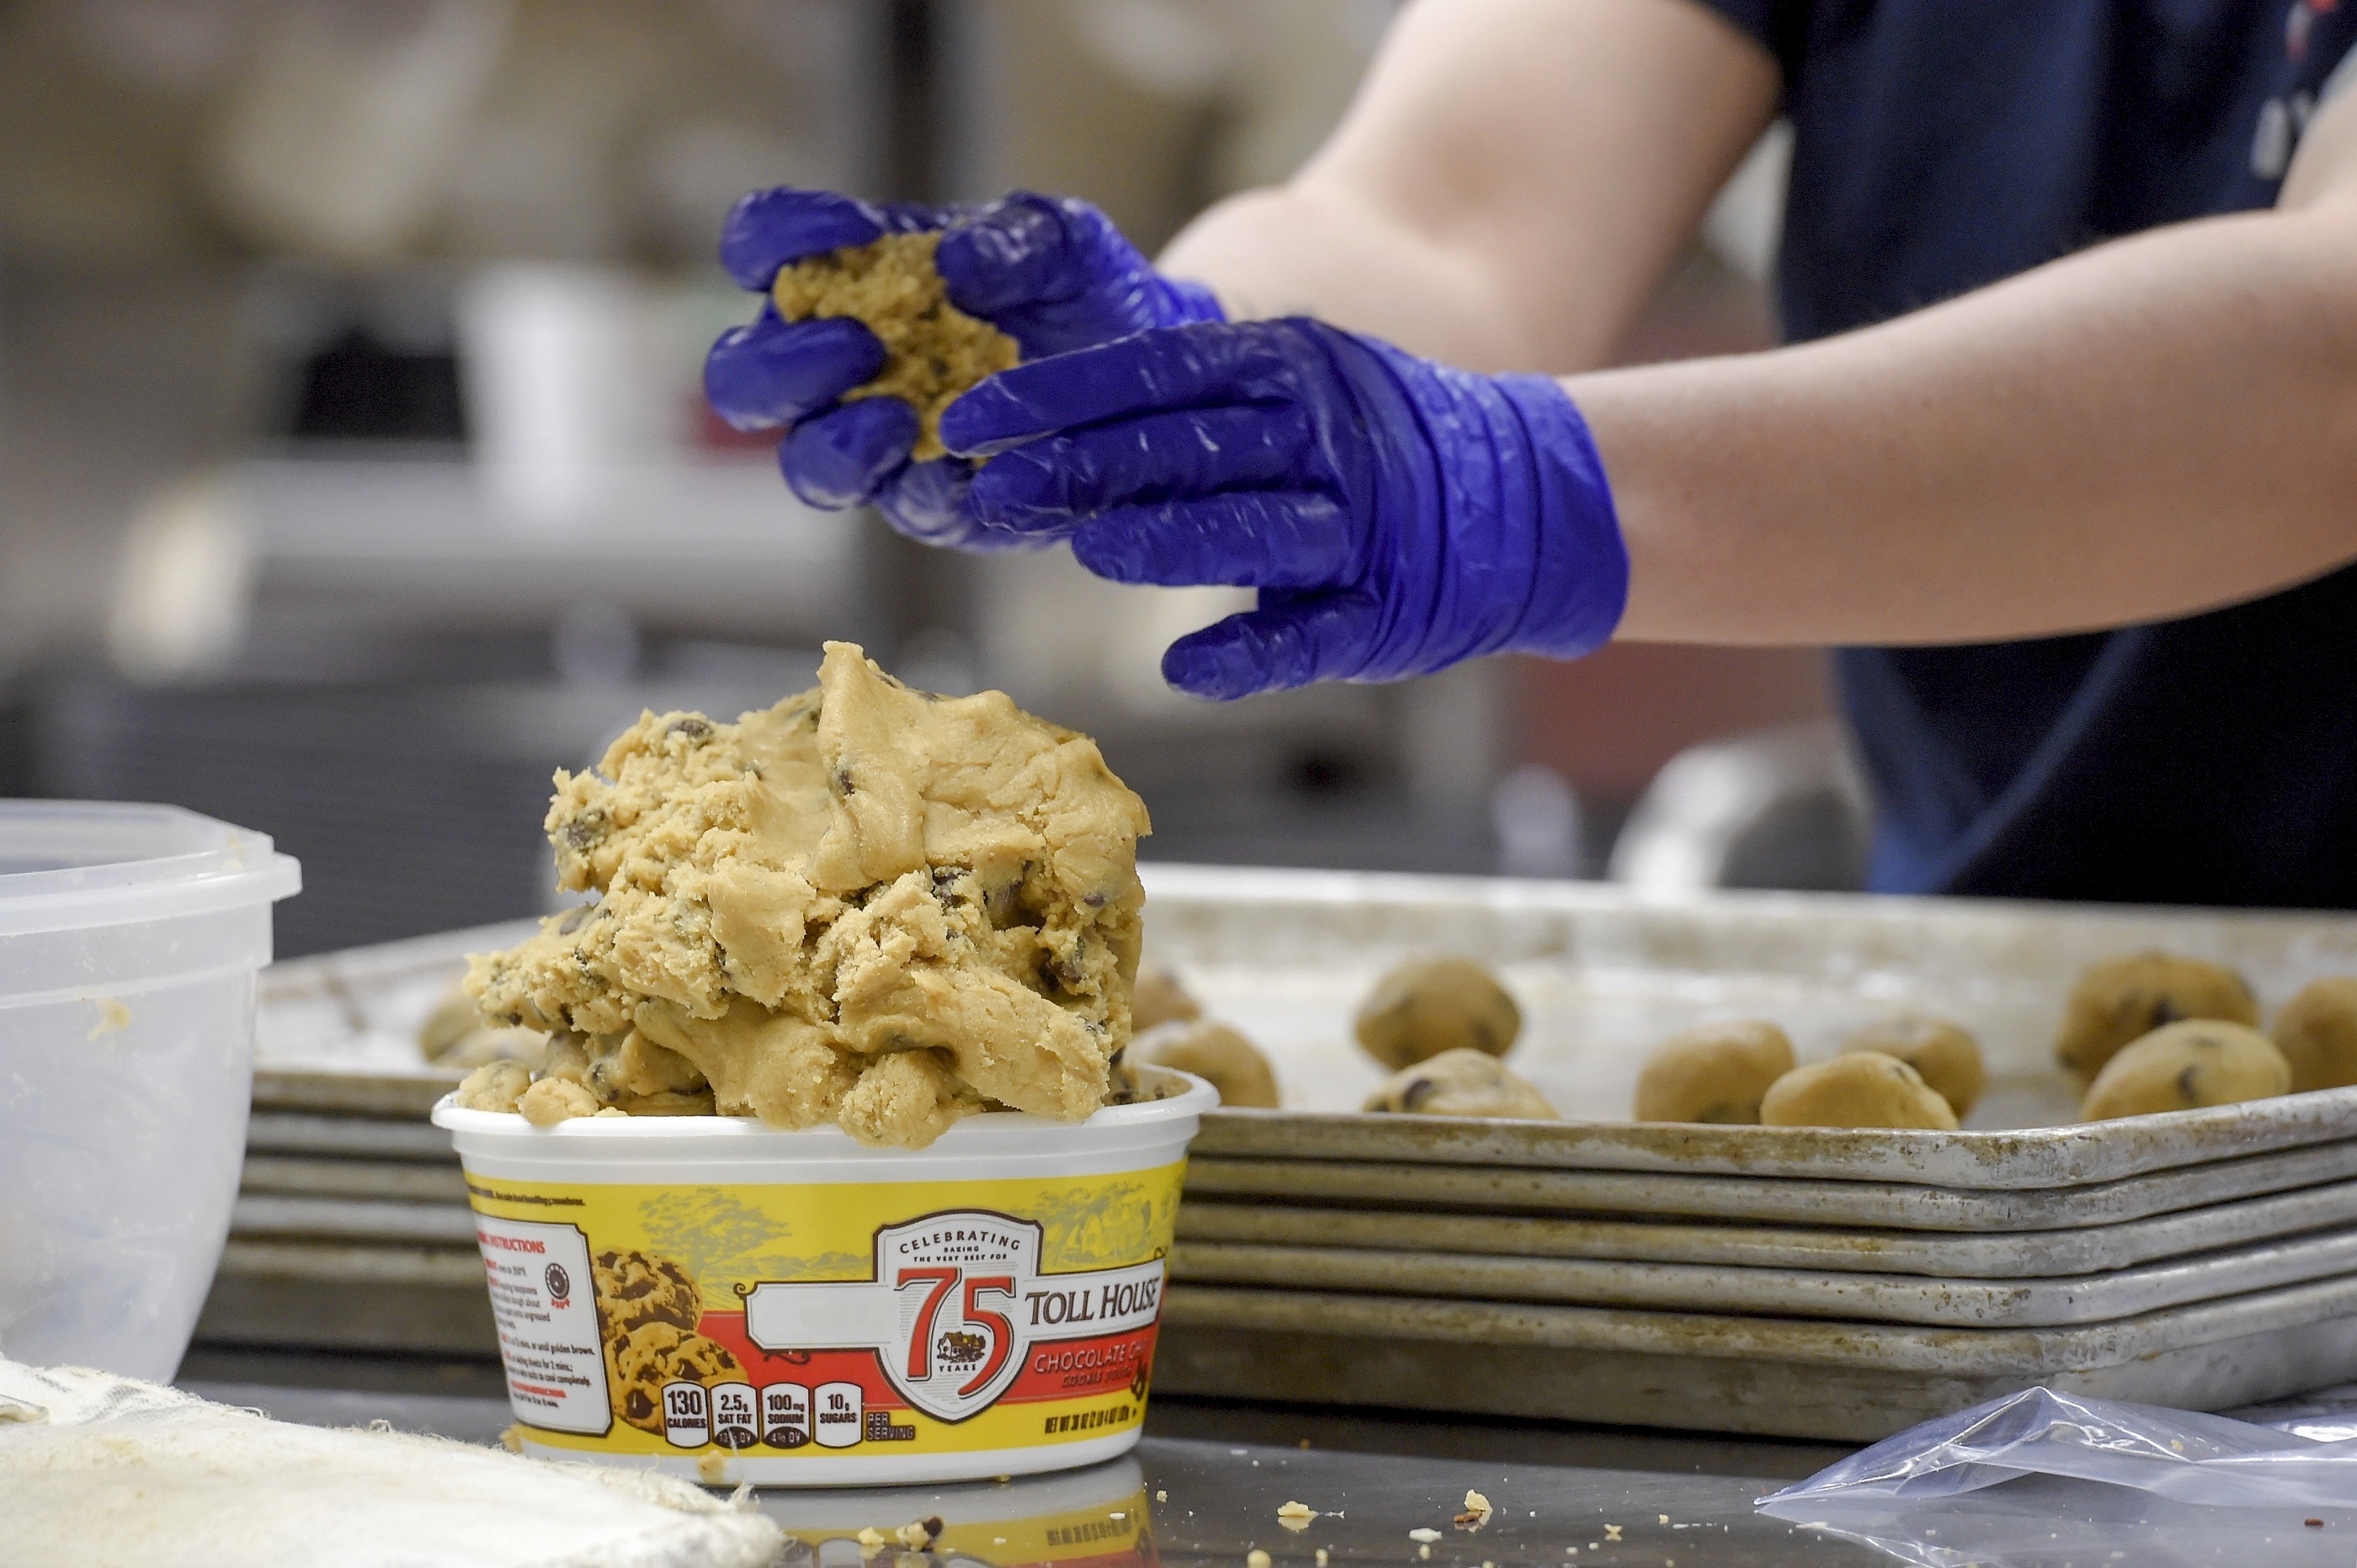
dish, meal, food, produce, holiday, fresh, kitchen, breakfast, baking, ice cream, dessert, homemade, pastry, tray, season, preparation, dough, making, chocolate chip, bake, cookies, oven, sweetness, flavor, sense, cookie sheet, snack food